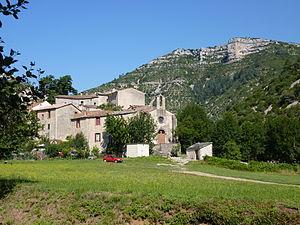
Le village de Navacelles: partie proche de l'église